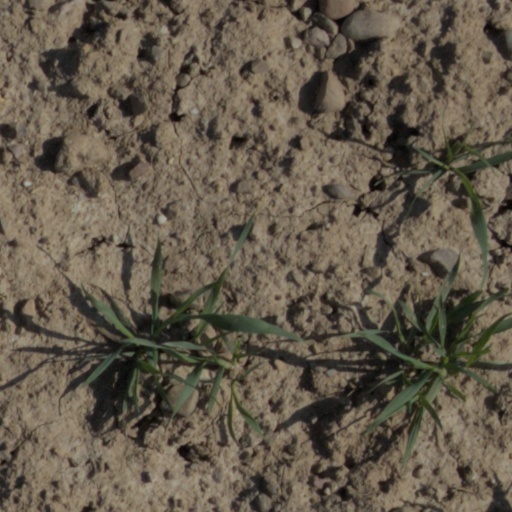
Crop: wheat